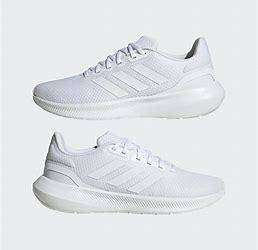
Brand: Adidas
Model: Runfalcon